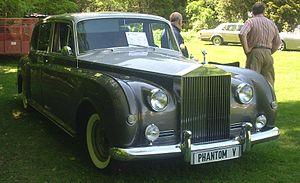
La Phantom V est une limousine de luxe produite par le constructeur automobile britannique Rolls-Royce Motors entre 1959 et 1968. Basée sur la Silver Cloud II, elle reçoit un moteur V8 et une boîte de vitesses automatique General Motors Hydramatic. Des carrossiers indépendants tels que HJ Mulliner, Park Ward et James Young assemblaient les châssis et transmissions de Phantom V avant d'être absorbés par Rolls-Royce.